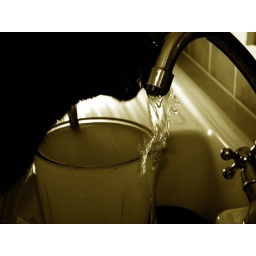
Embarassing animal in a kitchen (2)